Milch Trial

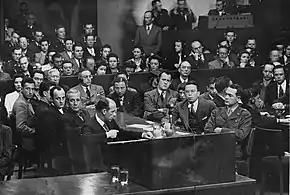
The prosecution team in the Milch Trial: front right is Telford Taylor (Chief Counsel). Across the table from him is Clark Denney (Chief Trial Counsel). Immediately to Taylor's right is Henry T. King (Assistant Counsel).

The United States of America vs. Erhard Milch, commonly known as the Milch Trial, was the second of the twelve "subsequent Nuremberg trials" for war crimes and crimes against humanity after the end of World War II between 1946 and 1947. The accused was "Generalfeldmarschall" Erhard Milch, formerly a very senior-ranking commander in the "Luftwaffe", charged for utilizing forced labour of foreign workers under inhumane conditions in his role as chief of production and supply for the "Luftwaffe".